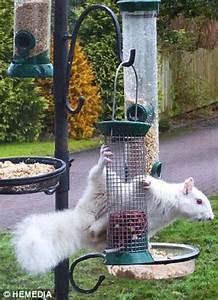
squirrel